Glass House Mountains, Queensland

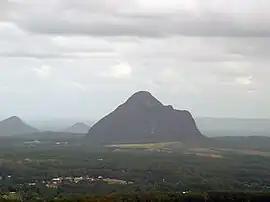
Mount Beerwah, 2005

Glass House Mountains is a rural hinterland town and locality in the Sunshine Coast Region, Queensland, Australia. In the , the locality of Glass House Mountains had a population of 5,601 people.